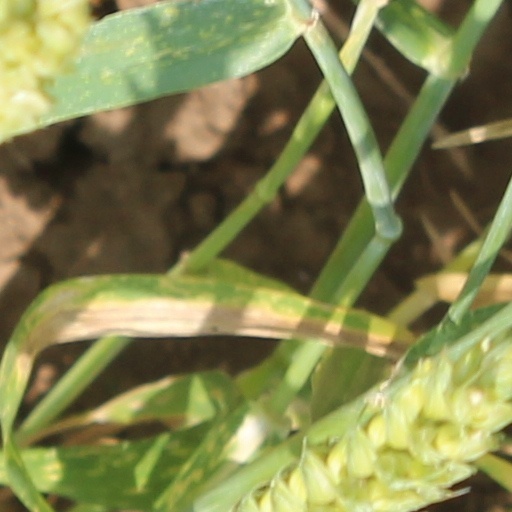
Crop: wheat